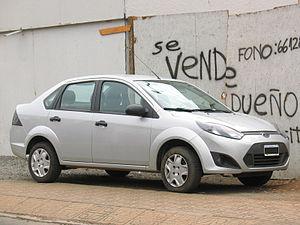
La Ford Ikon est une automobile construite par Ford en trois versions entre 1999 et 2011.